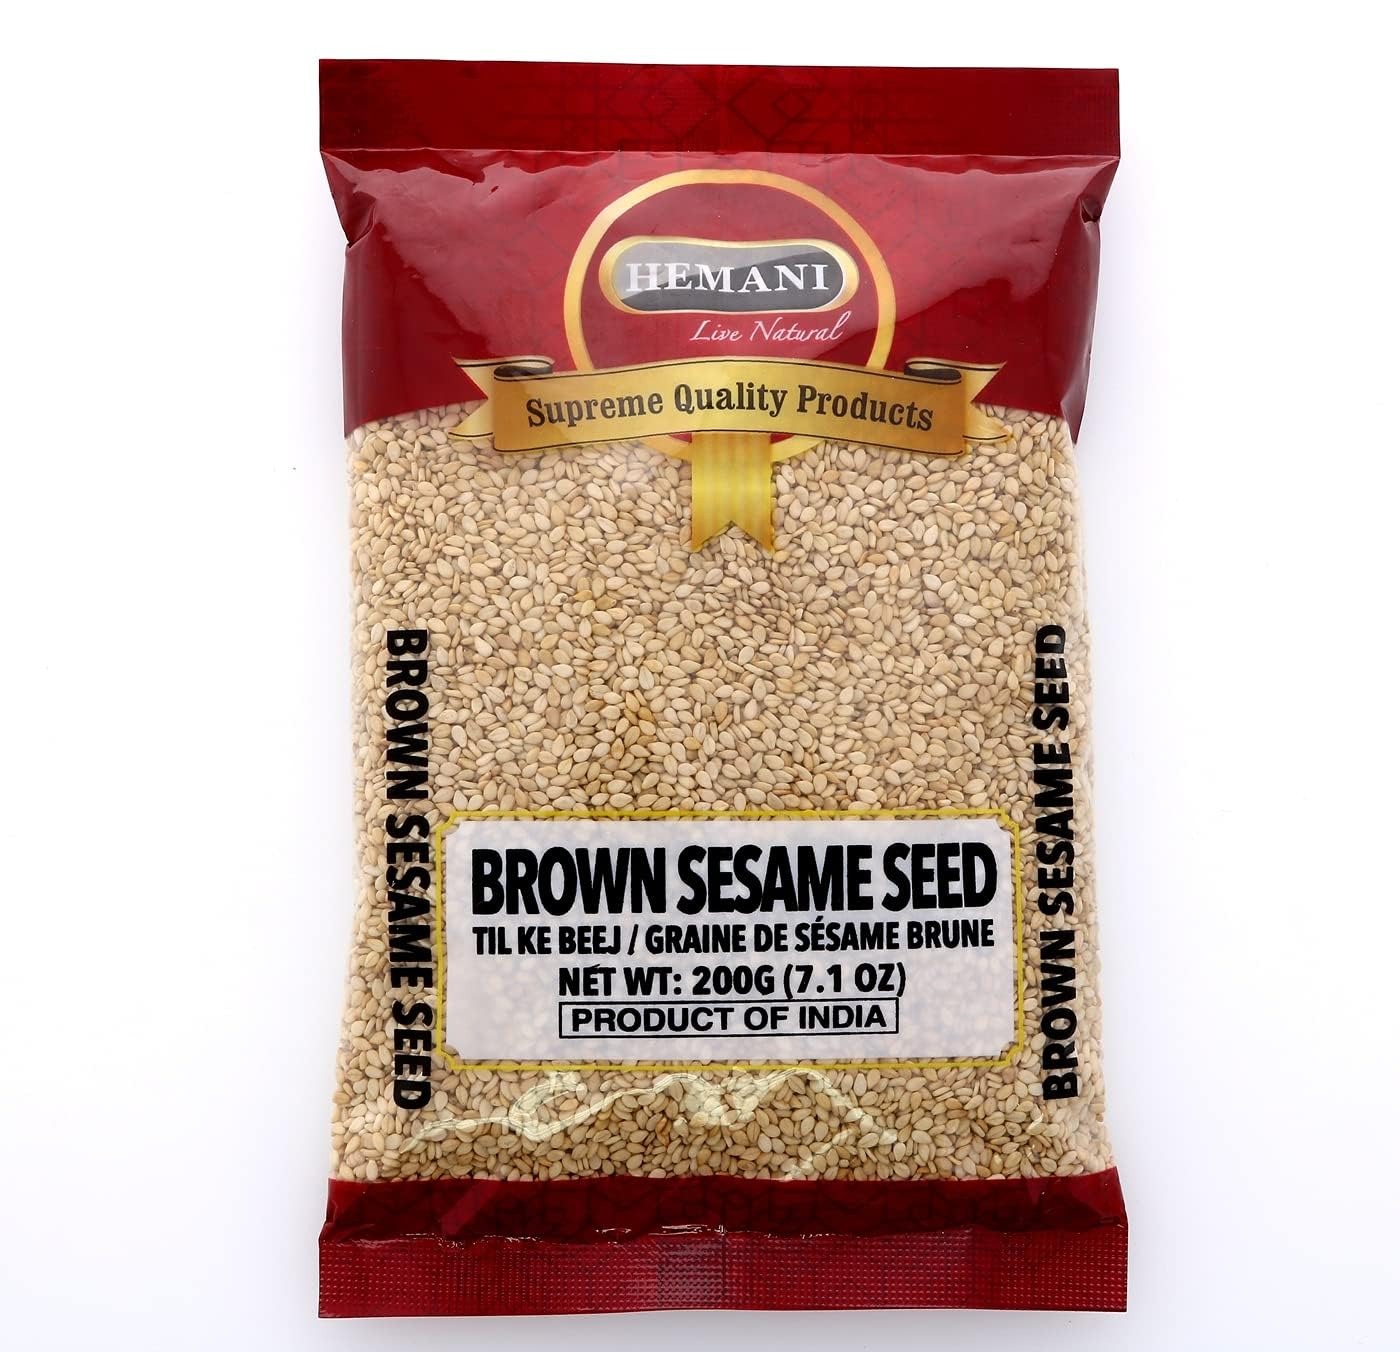
Item Name: HEMANI Sesame Seeds Whole Brown - Raw (Till) - 200g (7.1 oz) - All Natural - Gluten Friendly - NON-GMO - Vegan - Indian Origin
Bullet Point 1: Sesame seeds are small, flat seeds that come in a variety of colors, including black, brown, and white. Each type of sesame seed has its own unique flavor and nutritional profile.
Bullet Point 2: Rich nutty flavor: Enjoy the bold and delicious taste of sesame seeds. They have a distinct nutty flavor that adds depth to any dish!
Bullet Point 3: Healthy source of nutrients & minerals: Packed full of nutrients like calcium, iron, Free-radical scavengers and more, sesame seeds are an excellent addition to your healthy diet. TheyÍre also a good source of fiber, protein and healthy fats
Bullet Point 4: Versatile cooking uses: Add sesame seeds to any savory dish for a flavor boost - from salads to stir-fries or cuisines from around the world! You can even ground them into a paste (tahini) for a unique twist.
Bullet Point 5: Easy storage: Keep your sesame seeds fresh in an airtight container stored in a cool, dry place. This prevents them from becoming rancid over time so you can enjoy them whenever you want!
Product Description: Sesame seeds are small, flat seeds that come in a variety of colors, including black, brown, and white. Each type of sesame seed has its own unique flavor and nutritional profile. Black sesame seeds have a rich, nutty flavor and are often used in East Asian cuisine, particularly in desserts and baked goods. They are also a good source of calcium, iron, and Free-radical scavengers. Brown sesame seeds have a slightly milder flavor than black sesame seeds and are often used in Middle Eastern and Mediterranean cuisine. They are a good source of protein, fiber, and healthy fats. White sesame seeds have a mild, slightly sweet flavor and are the most commonly used variety of sesame seeds in cooking. They are a good source of minerals such as copper, magnesium, and manganese. All types of sesame seeds are a rich source of nutrients, including healthy fats, fiber, protein, and various minerals and vitamins. They can be used in a variety of ways, such as sprinkled on top of salads, added to stir-fries or baked goods, or ground into a paste to make tahini, a popular ingredient in hummus and other Middle Eastern dips. They should be stored in an airtight container in a cool, dry place to prevent them from becoming rancid.
Value: 7.1
Unit: Ounce

Price: 10.105